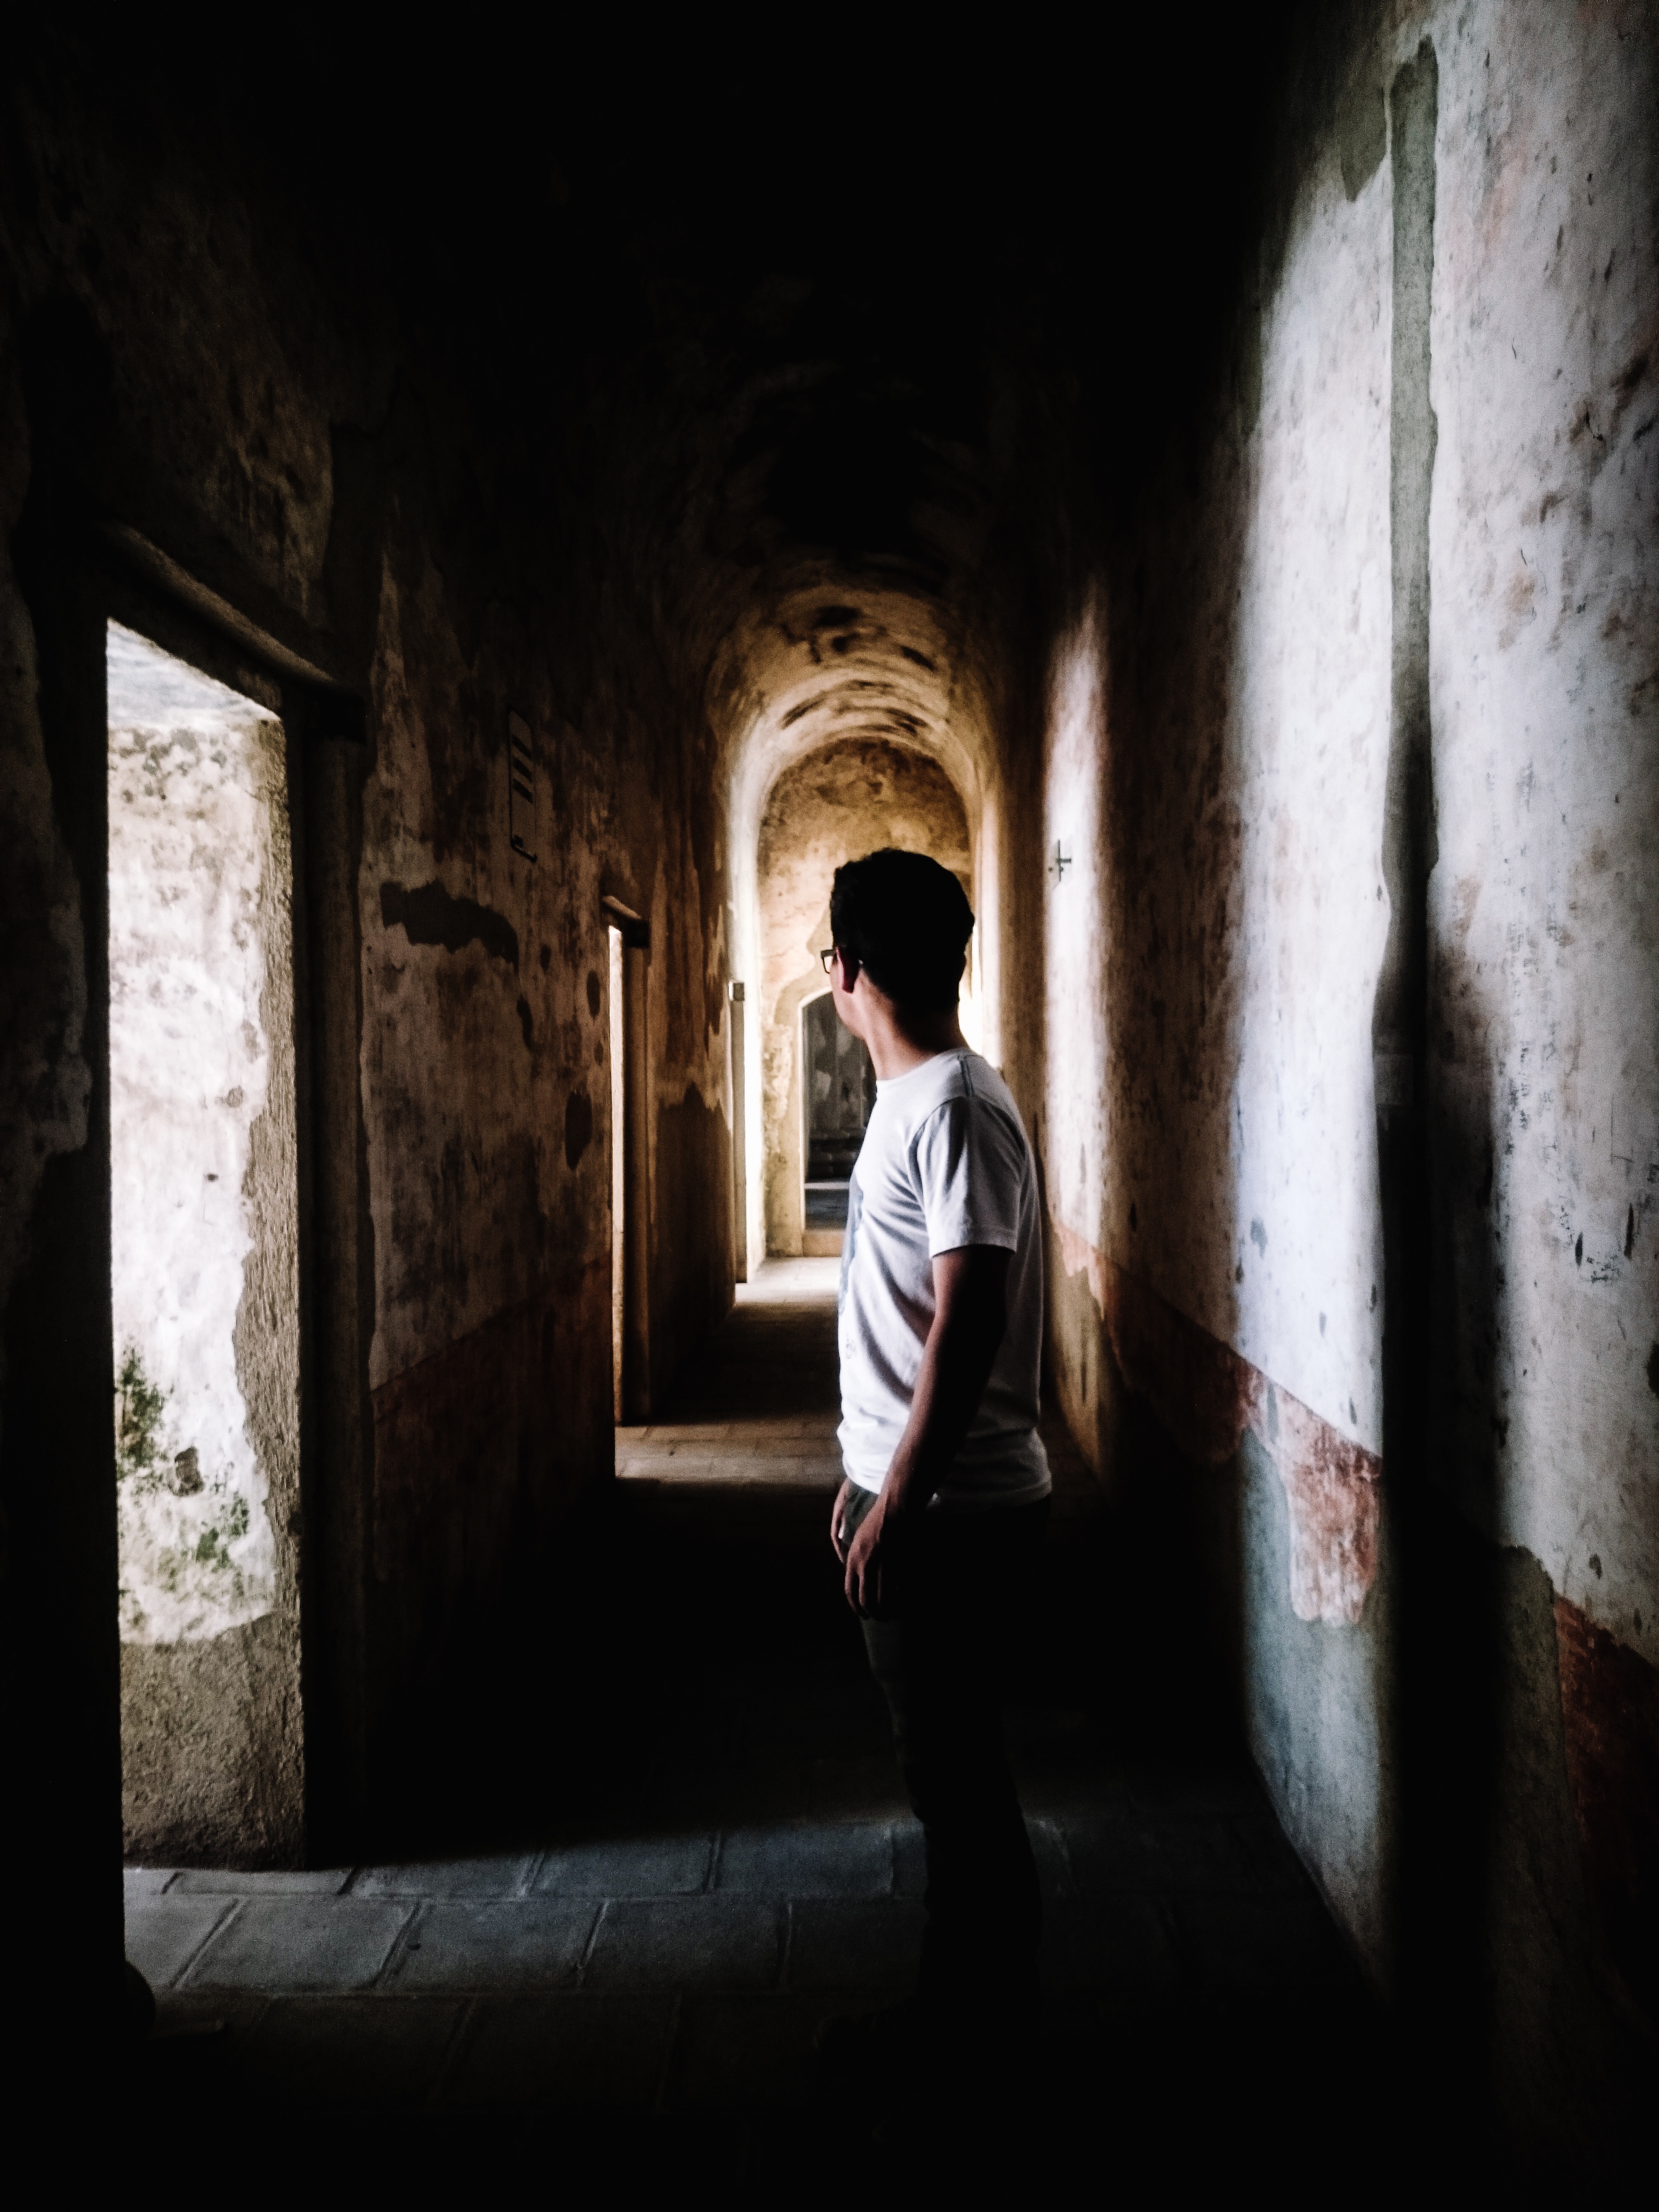
light, photography, color, shadow, darkness, black, temple, photograph, image